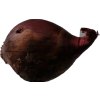
Label: red_onion